Japanese mythology

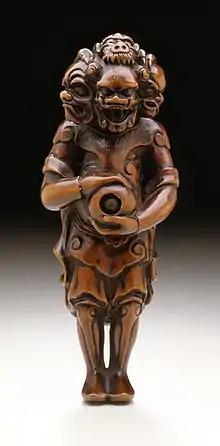
Ryujin: Ruler of Seas and Tides LACMA M.91.250.287

Jorōgumo spider: The Jorōgumo spider is commonly known as a member of the Yōkai myths. The myth begins in a waterfall near the city of Izu. A man had been working long hours, and decided to take a nap. He rested near, the waterfall and there is when Jorōgumo, caught her first prey. Taking on the persona of a beautiful woman, the man simply thought she was merely a woman. After she saw he was asleep, she quickly turned to her true form, top half a beautiful woman and the bottom half is a spider. The man awoke in a web, and was lucky enough to escape said web, to tell the tale to local citizens. Unfortunately, a lumberjack who worked in that forest was not lucky enough to escape the mythological creature.